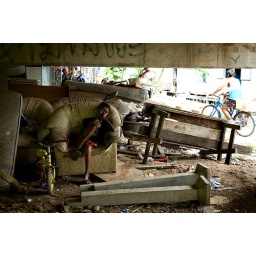
sleeping under the bridge